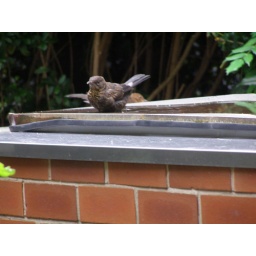
A blackbird decided to take a bath in the barbecue